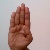
The image shows a hand gesture representing the letter 'B' in Indian Sign Language.